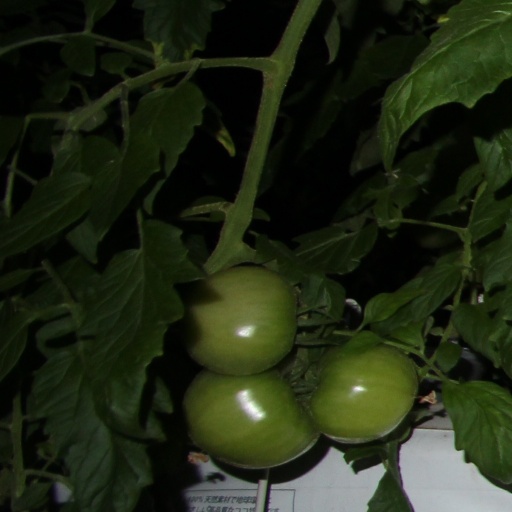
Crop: tomato